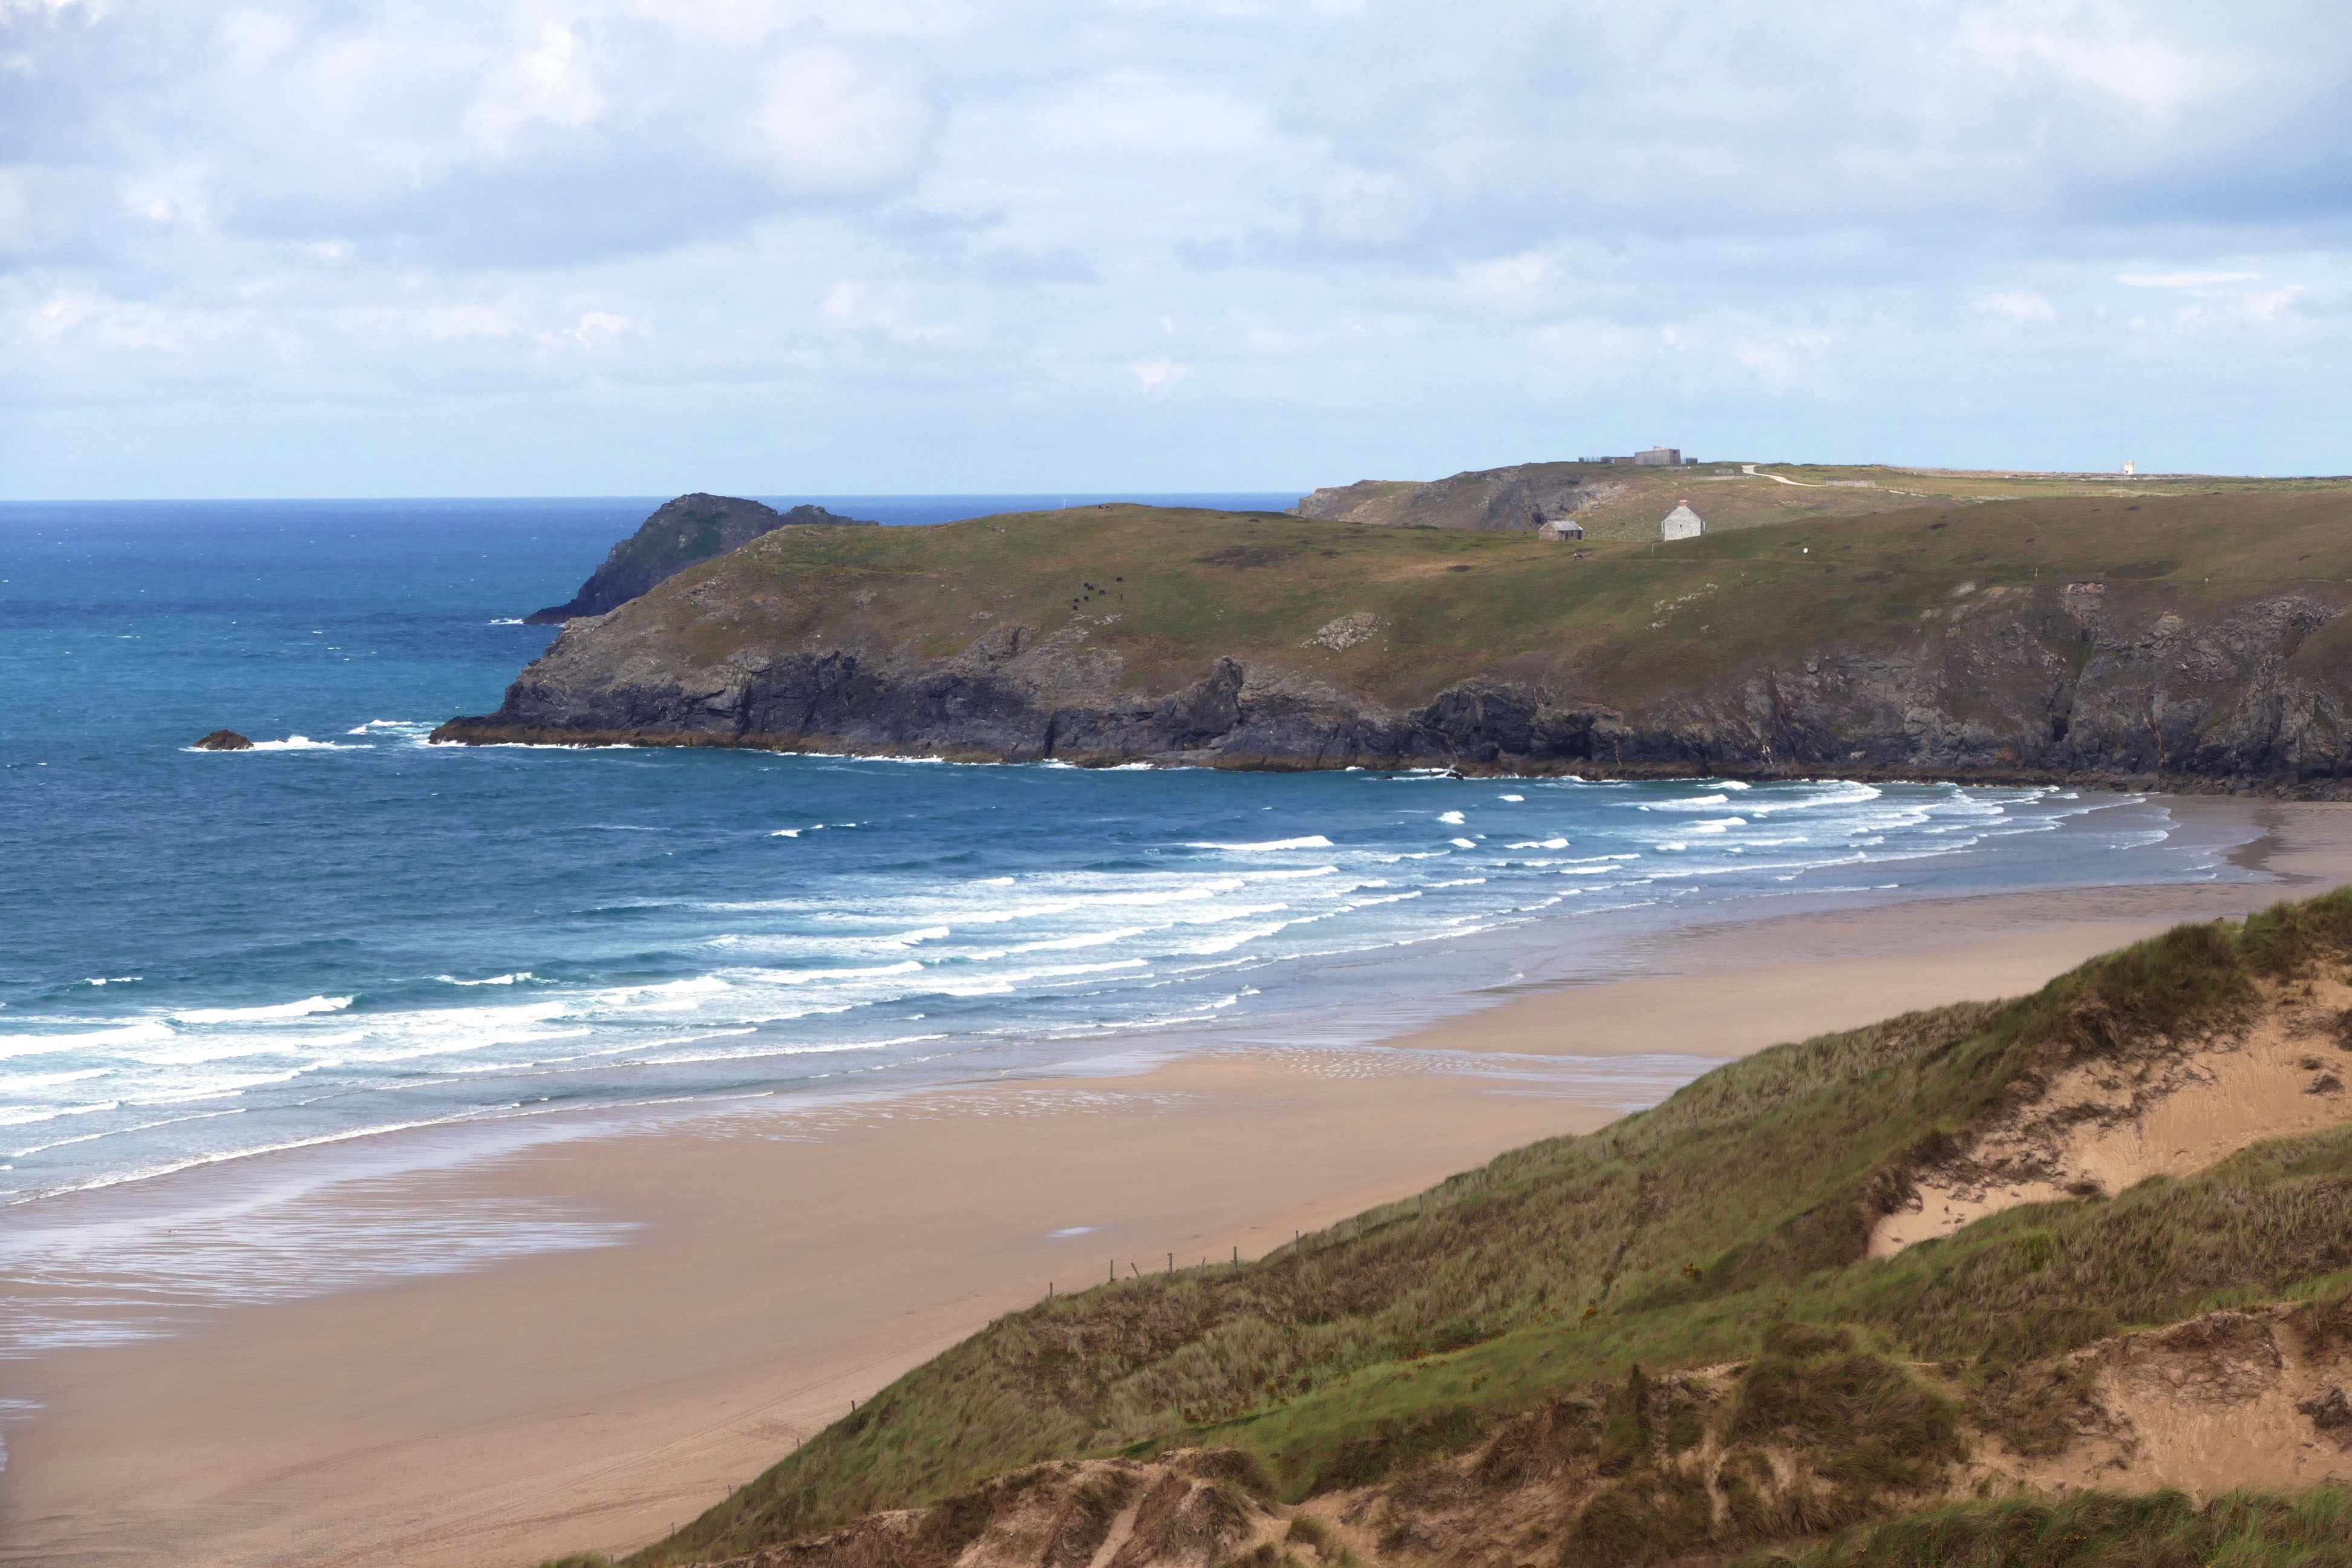
beach, sea, coast, water, path, sand, ocean, sky, shore, wave, coastline, shoreline, cliff, seaside, surfing, cove, inlet, scenic, seascape, scenery, bay, rocky, terrain, body of water, uk, england, south, places, headland, west, north, waves, clouds, beaches, atlantic, english, united, loch, cornwall, newquay, cape, landform, cornish, penhale sands, perranporth, perran, reen, wind wave